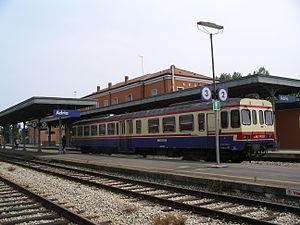
Adria est une commune italienne d'environ 20 000 habitants, située dans la province de Rovigo en Vénétie, dans le Nord-Est de l'Italie.